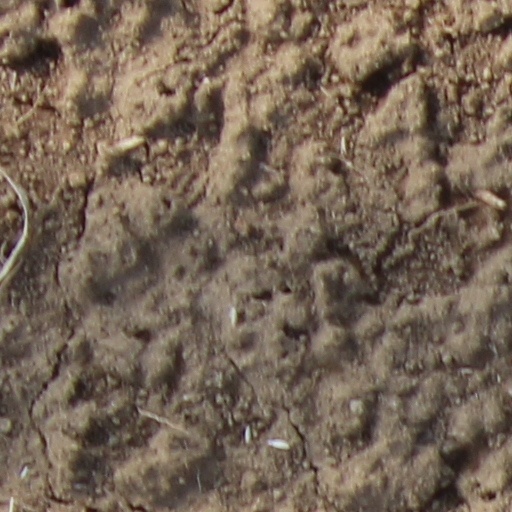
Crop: wheat